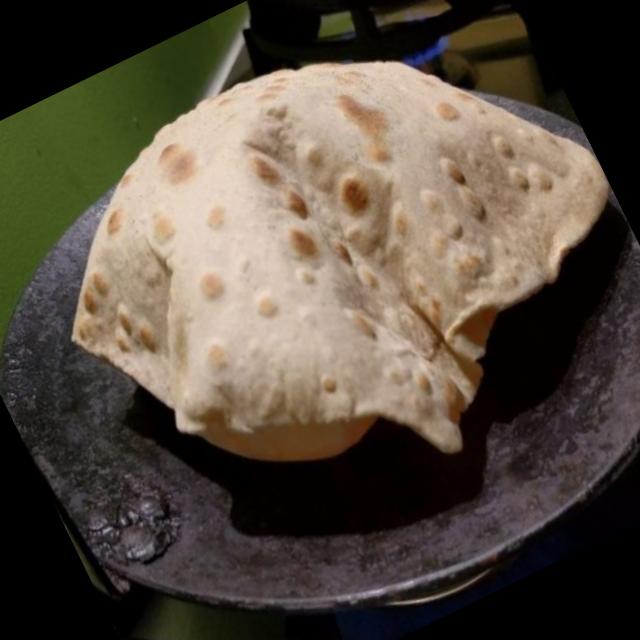
Dish: chapati